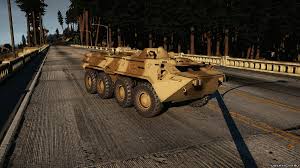
Label: BTR